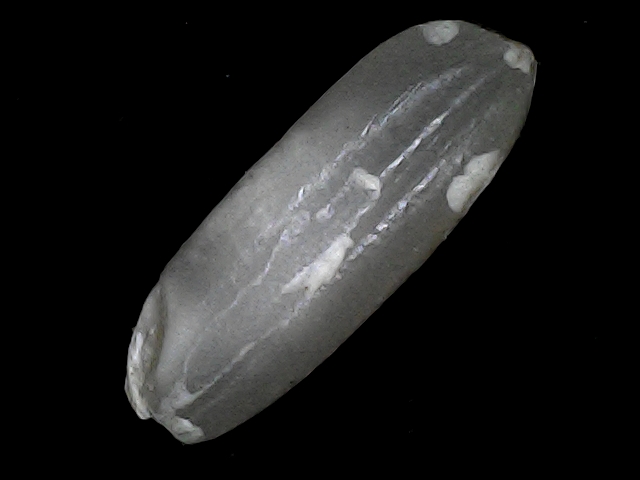
Rice variety: BRRI74